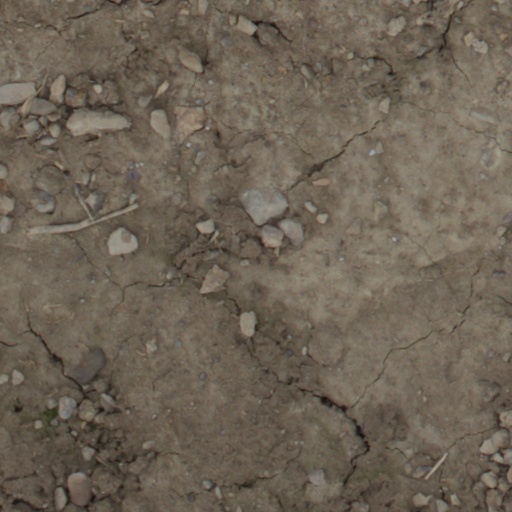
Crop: wheat